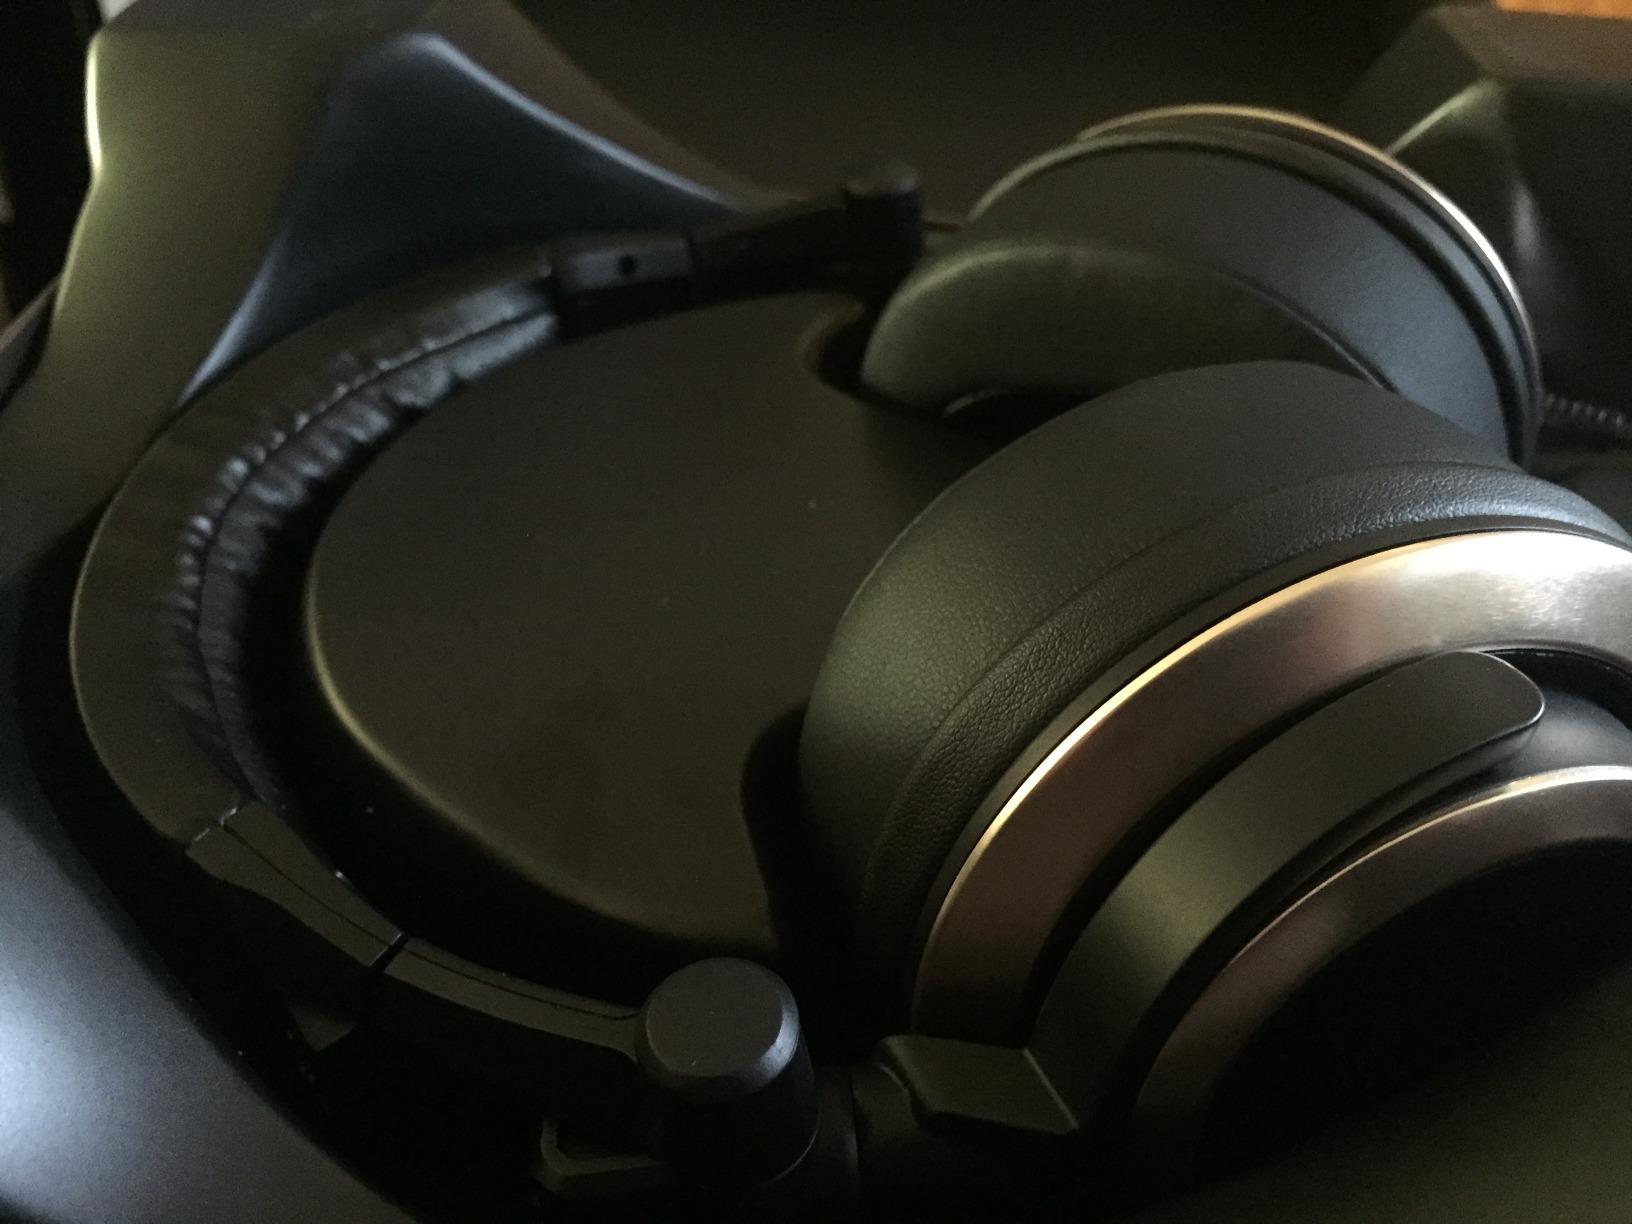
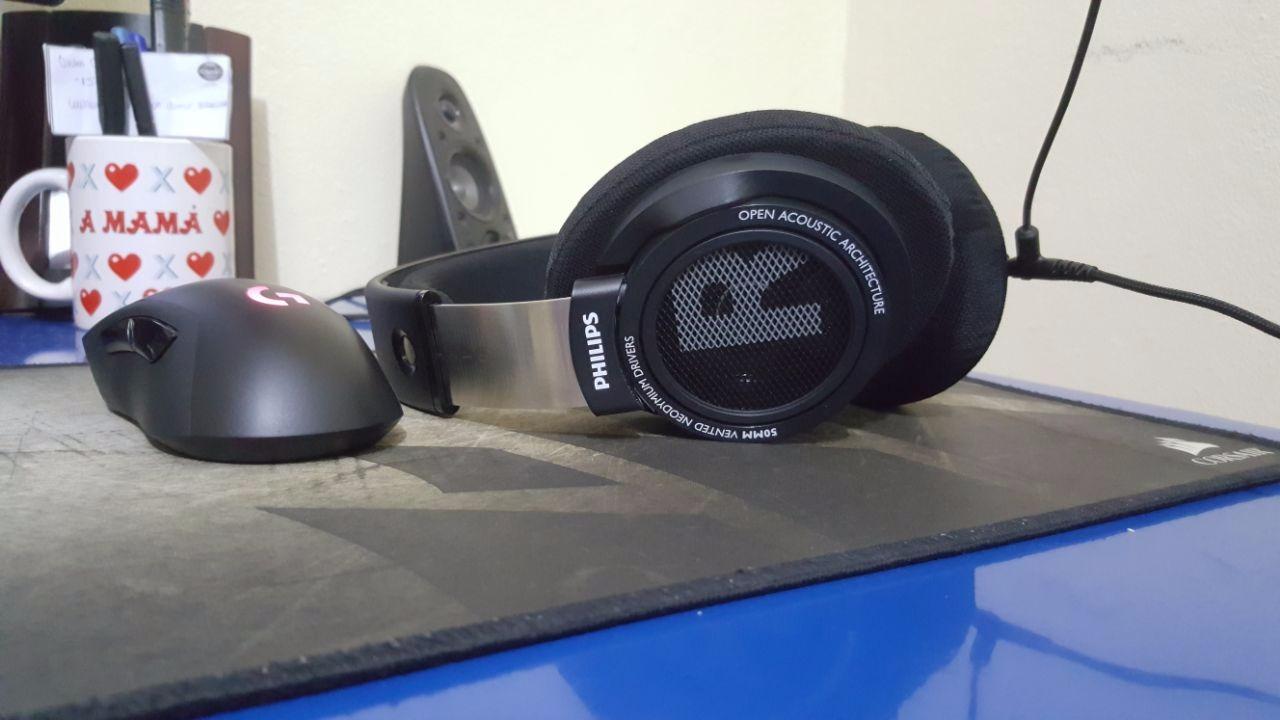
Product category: headphones
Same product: no